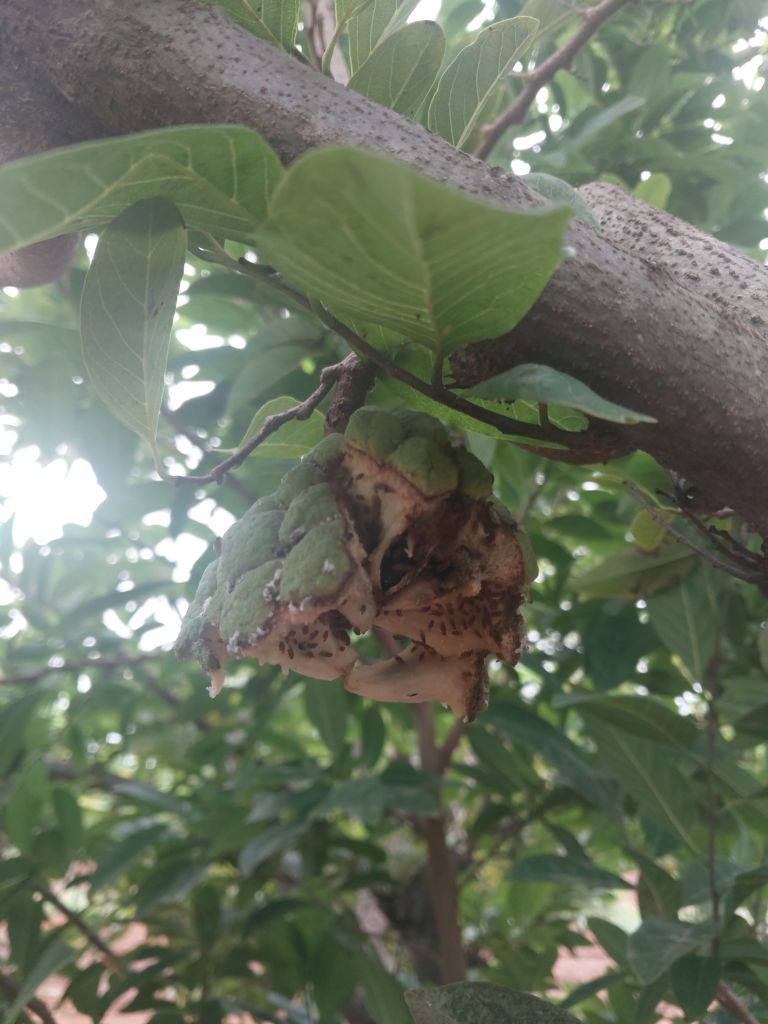
Disease label: Mealy Bug